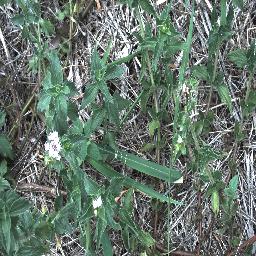
Label: siam_weed